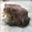
Label: frog